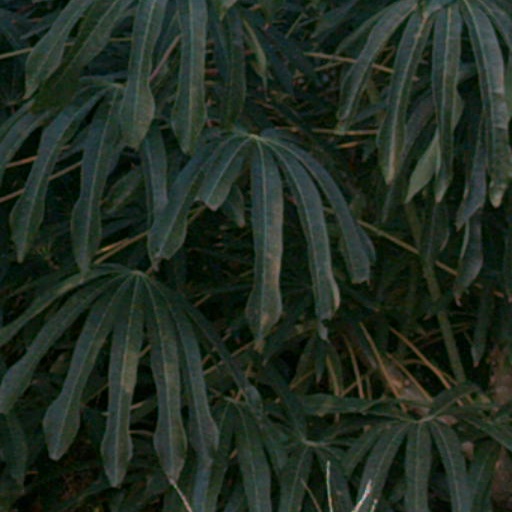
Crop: cassava